Giana Roberge

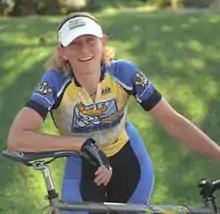
Giana Roberge in November 2004 with an Independent Fabrication Titanium Crown Jewel bicycle

Giana Roberge (born December 16, 1970, in New Hampshire) is an American female road cycle racer from who, after retiring from professional cycling in 1999 due to a heart condition, began another successful career as a team director, leading the Saturn Women's road team to become one of the most successful teams in the world. In 2003, she returned to cycle racing and has now competed in every major women's one-day and stage race in the world.